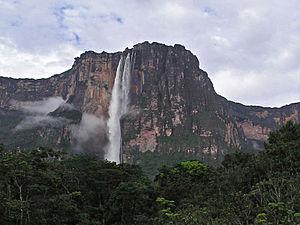
James Crawford Angel Marshall était un pilote de brousse et explorateur américain.